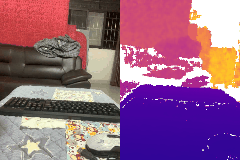
Label: keyboard